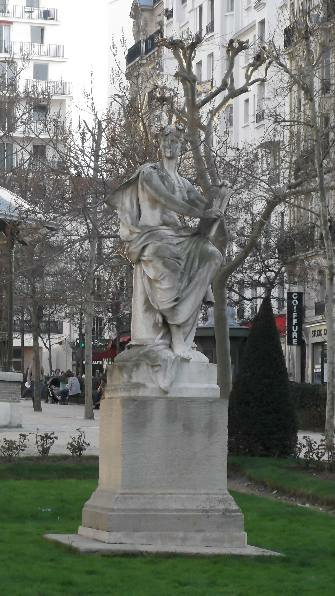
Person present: No